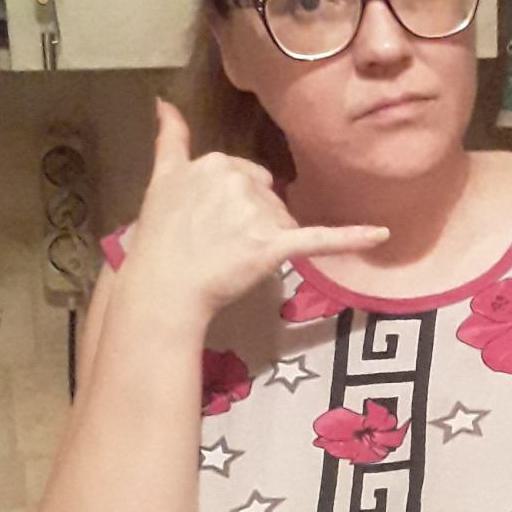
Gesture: call